Jötunn

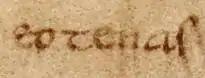
The word in the manuscript of "Beowulf"

Terms for are also found in Old Norse compound words such as , ("mountain-risi") and ("rime-þurs", or "frost-þurs").